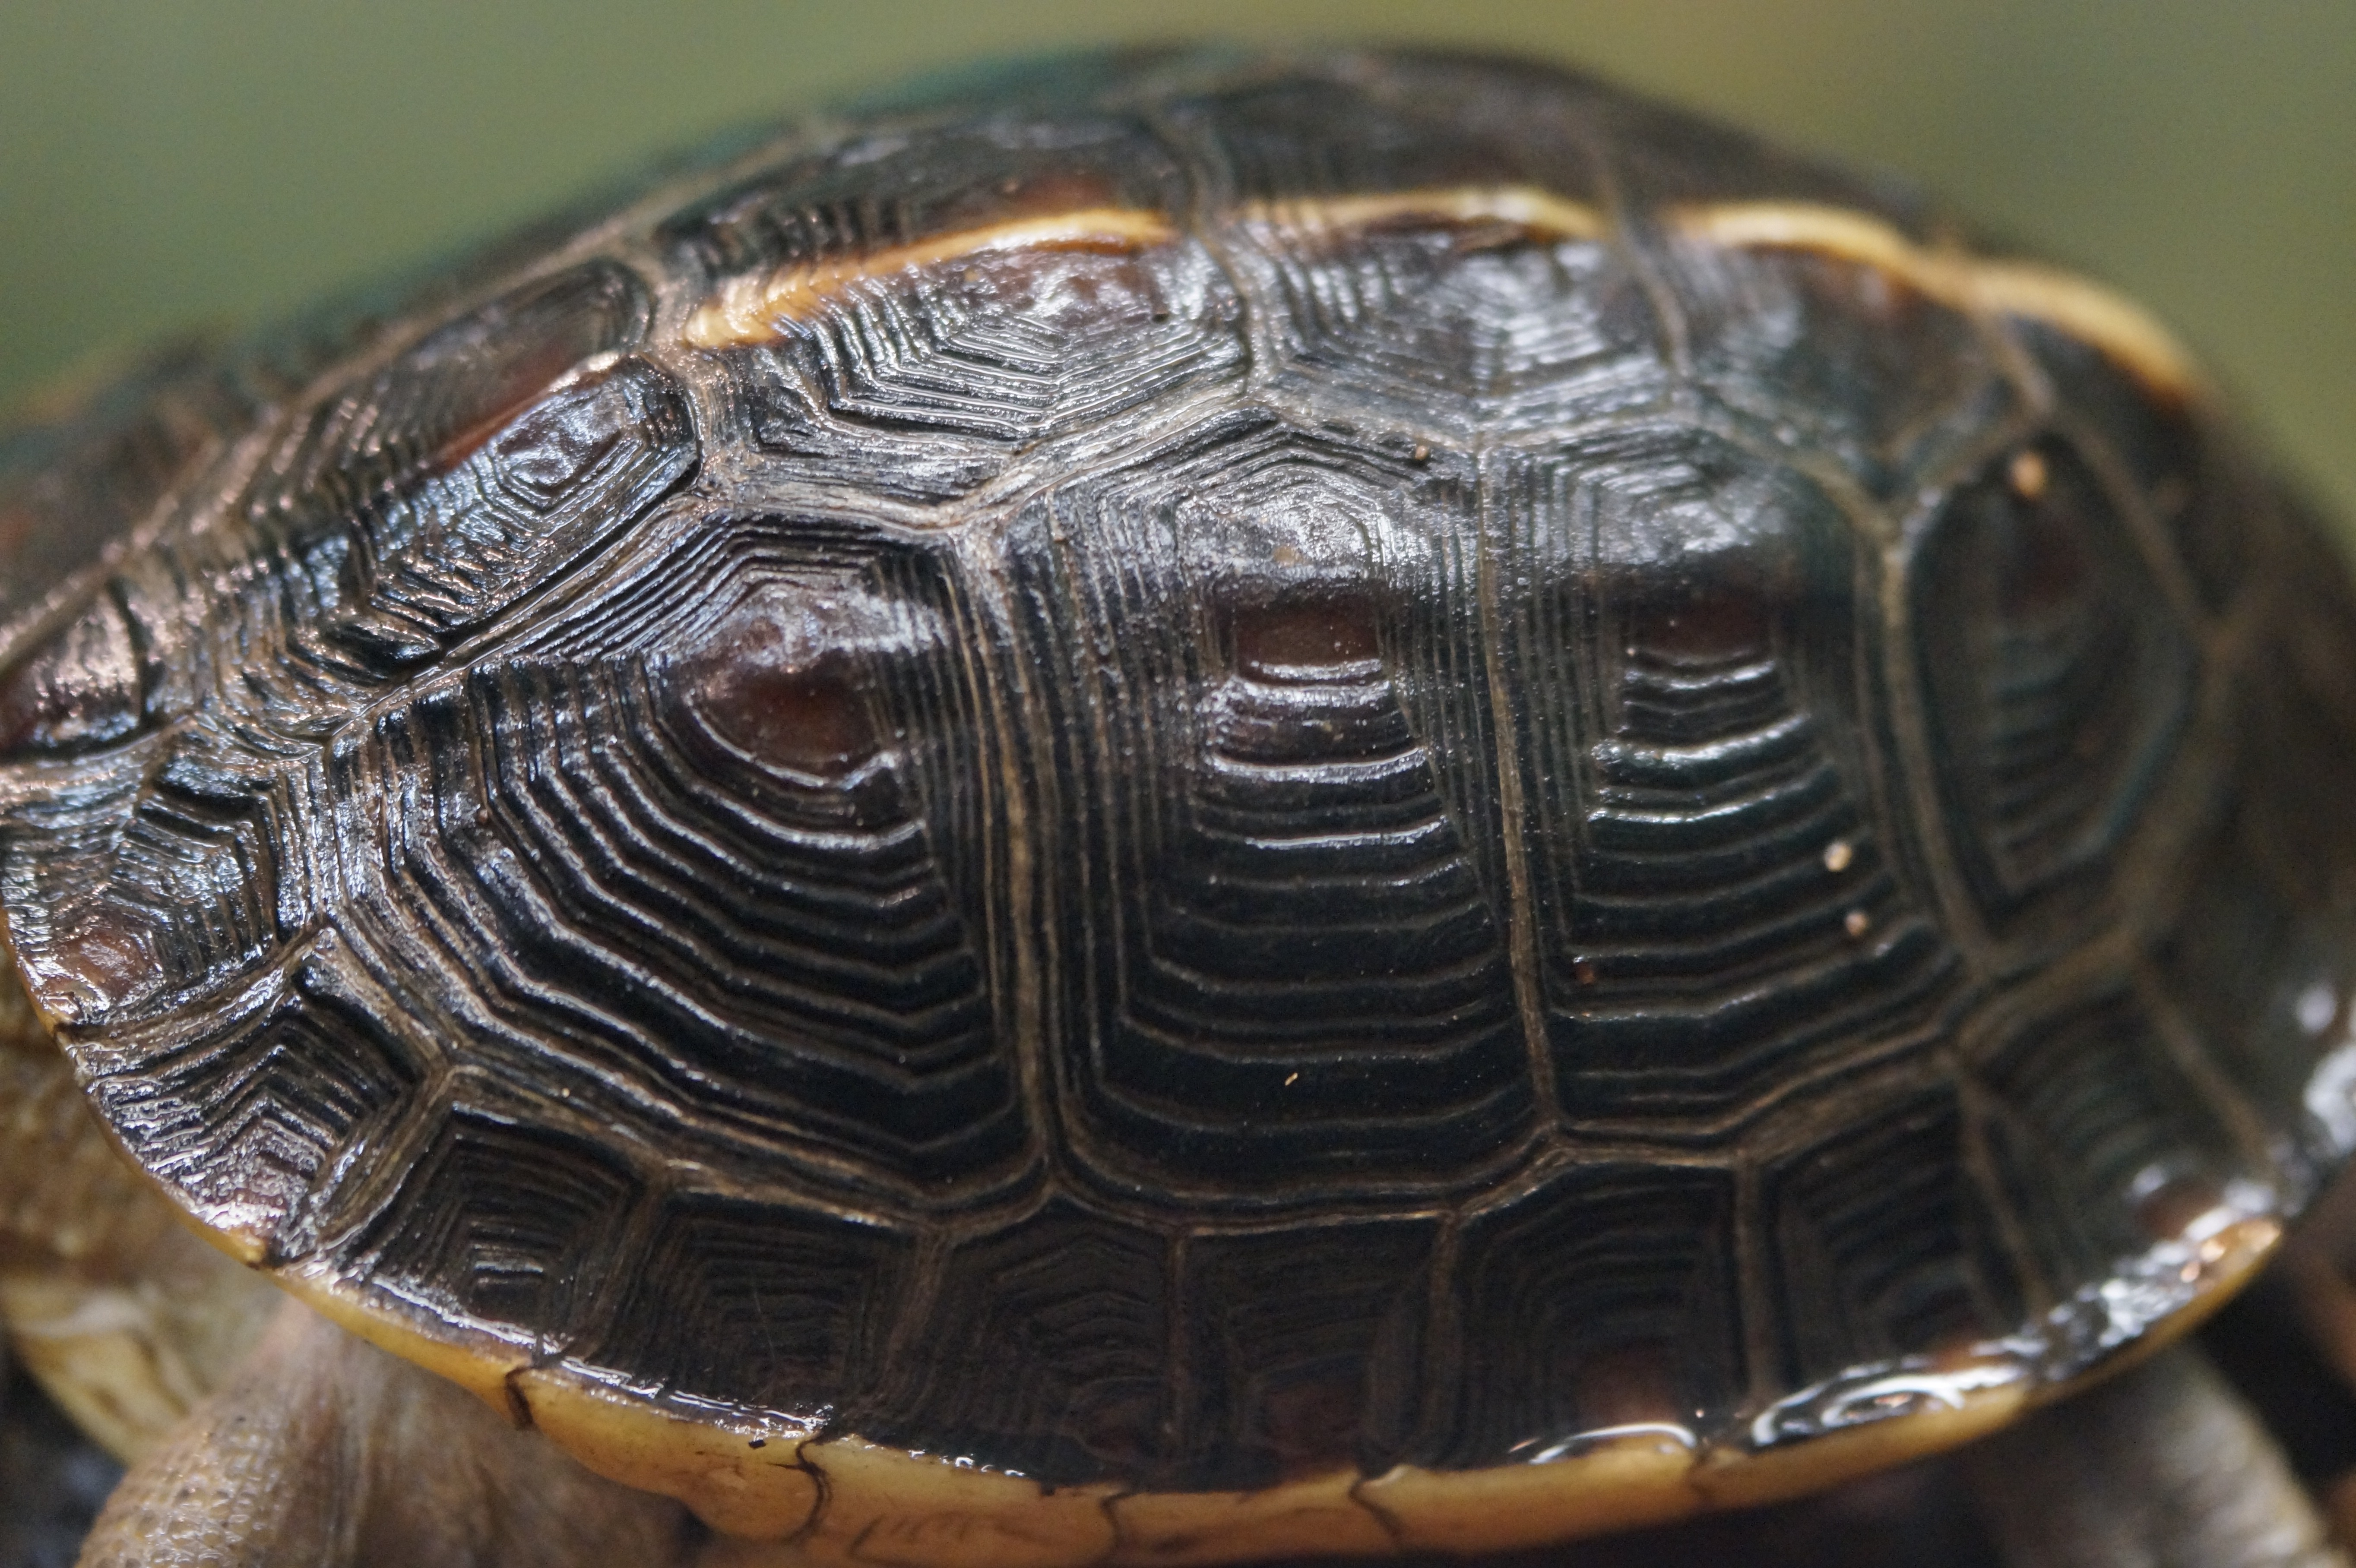
structure, horn, pattern, turtle, reptile, close, fauna, close up, tortoise, vertebrate, protection, box turtle, armor, panzer, tortoise shell, armored, common snapping turtle, emydidae